Sag Harbor (play)

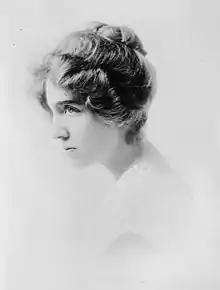
Julie Herne

James Herne spent the summer of 1899 in Sag Harbor, getting to know the locals and writing the play. That spring he had come to the end of his contract with Henry C. Miner, and dissatisfied with Miner's refusal to produce "Griffith Davenport", declined to renew it. He instead signed with a firm new to theatrical management, Liebler & Company. The play's original title of "Sag Harbor Folks", was changed to just "Sag Harbor" by September.